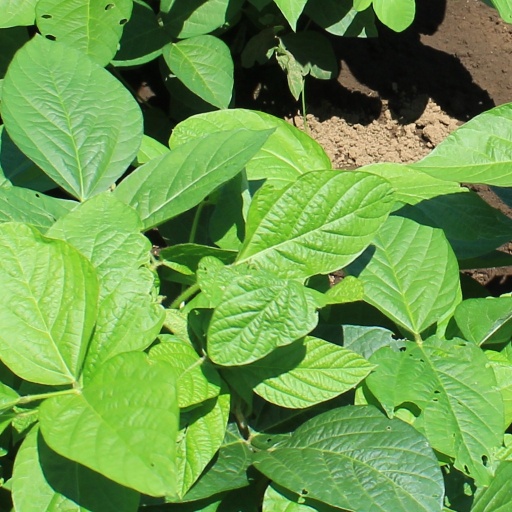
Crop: soybean